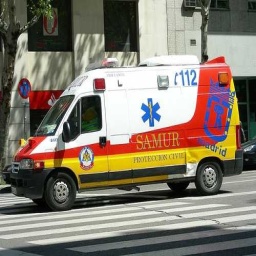
Label: ambulance